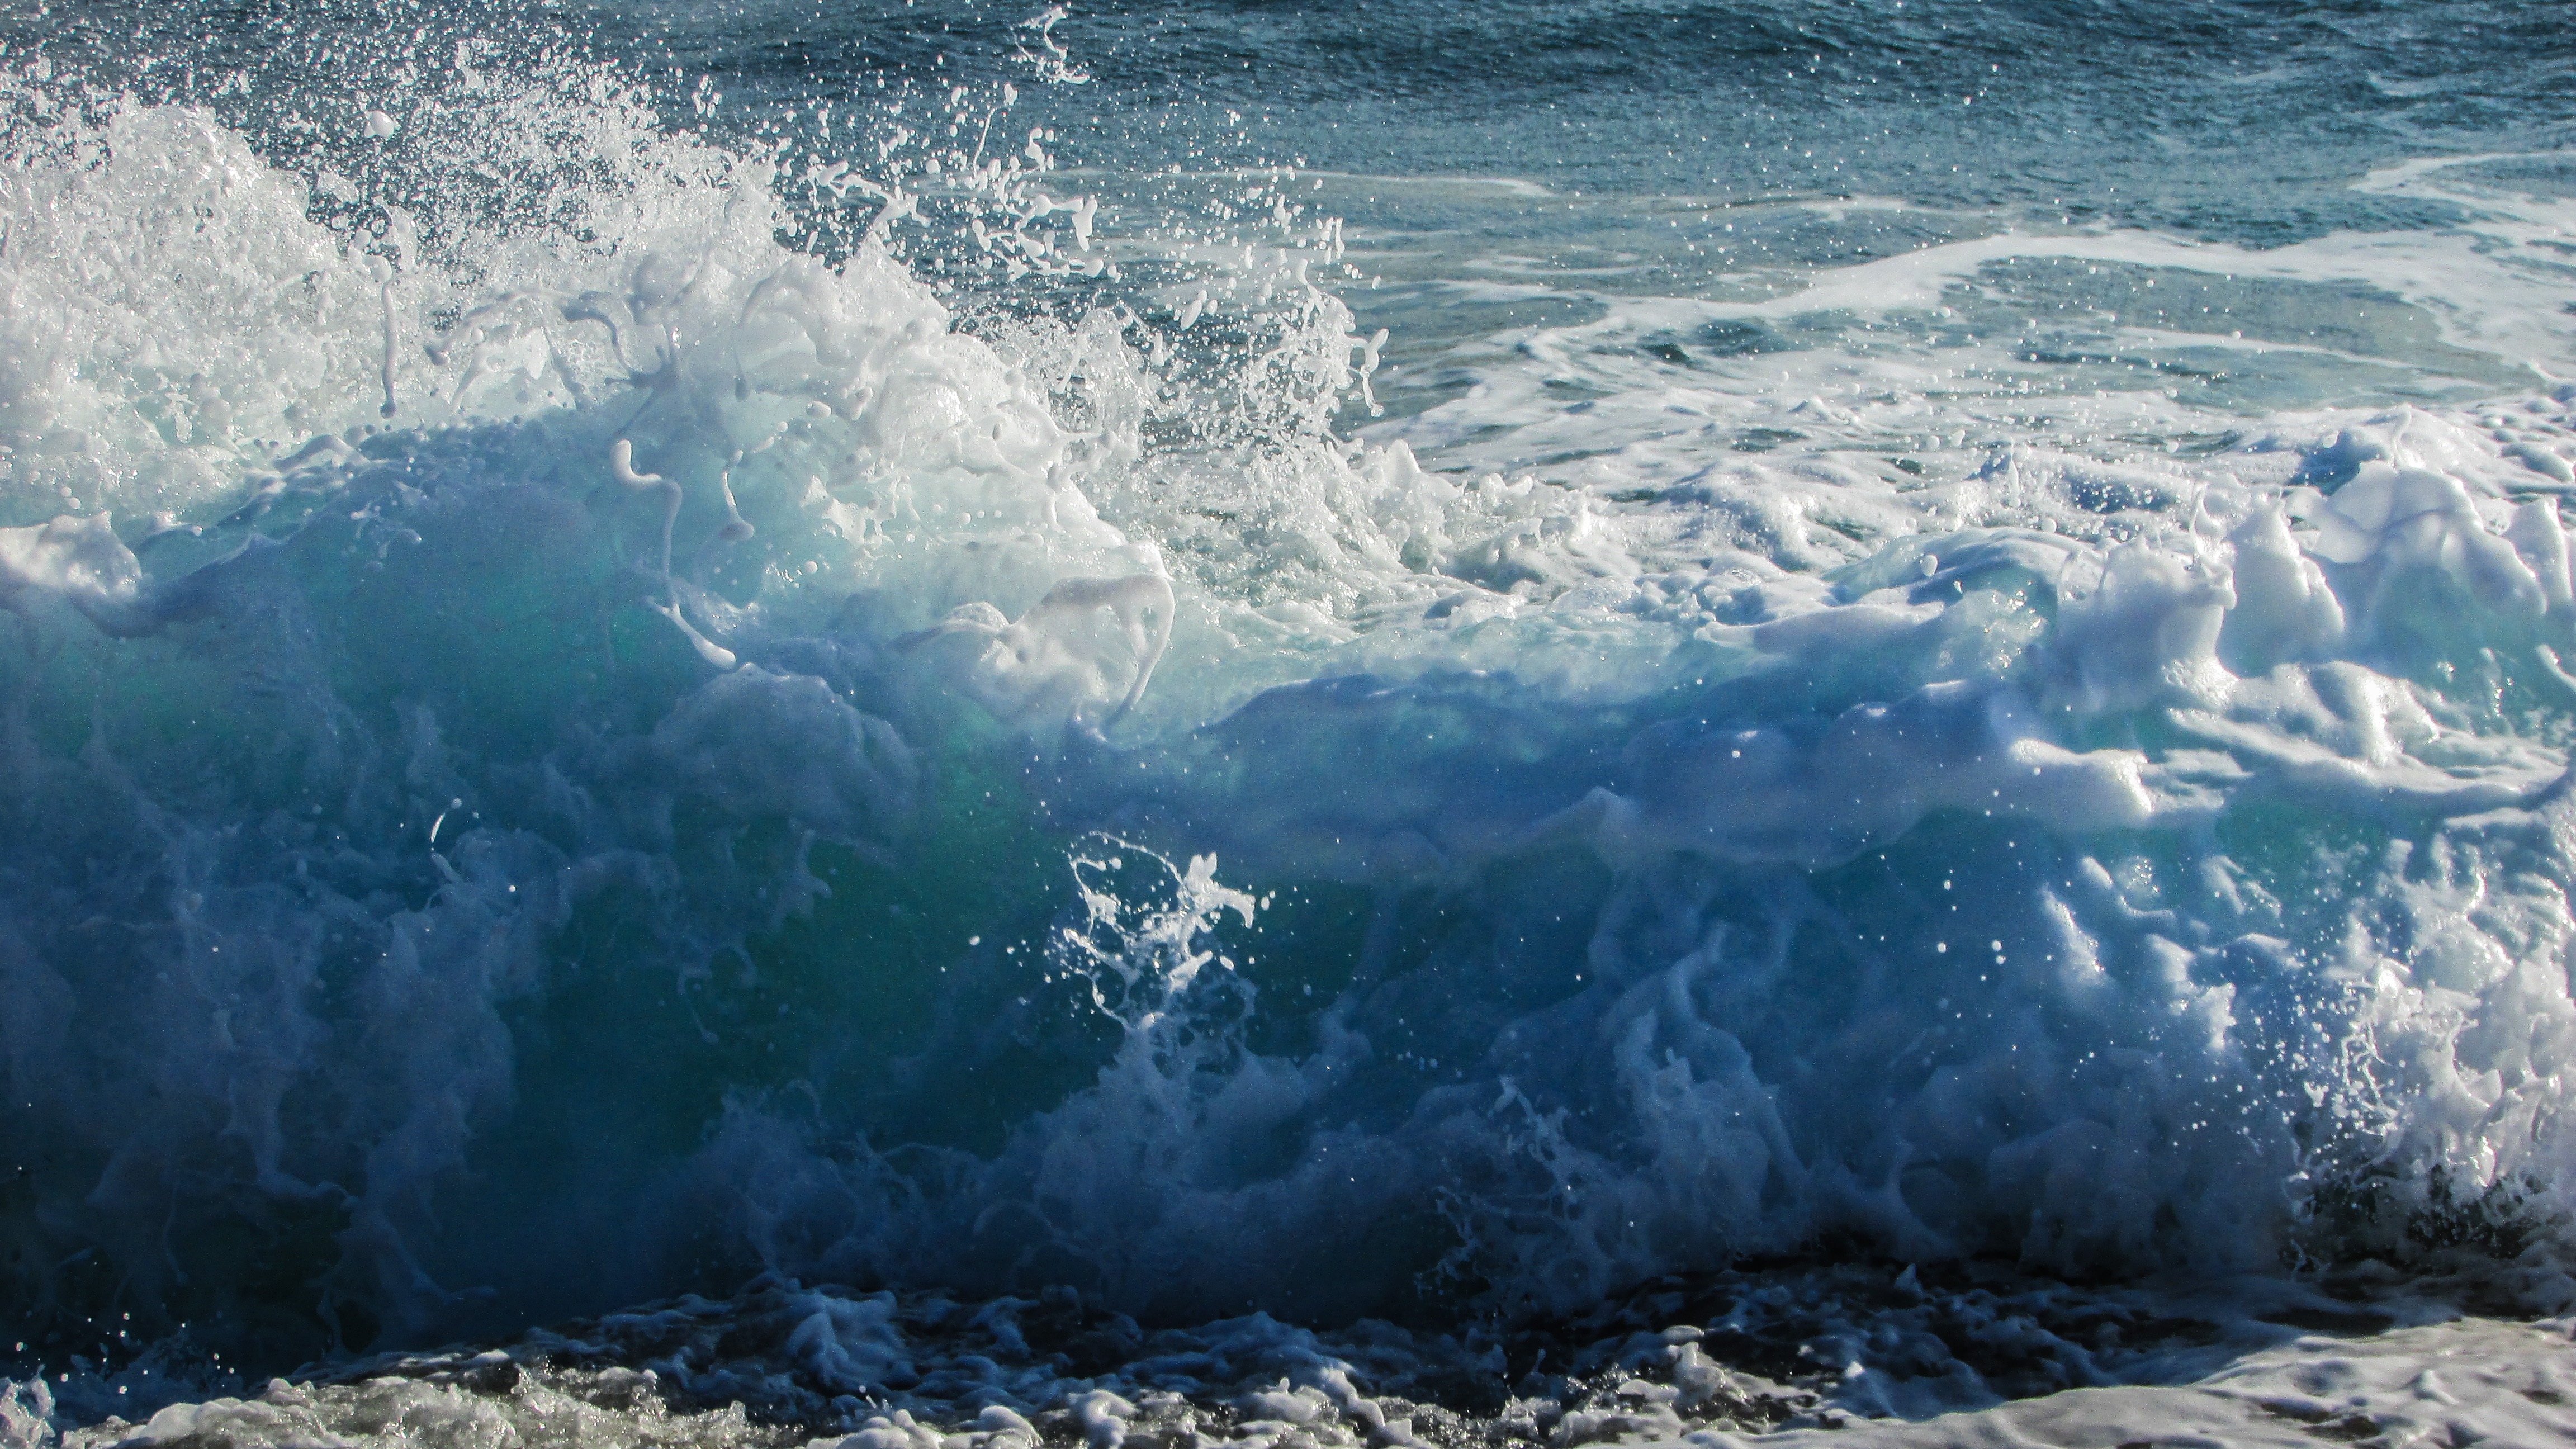
sea, coast, water, ocean, wave, wind, motion, foam, splash, spray, action, weather, energy, power, waves, geological phenomenon, wind wave